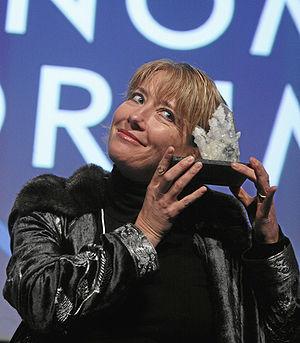
Dame Emma Thompson [ˈɛmə ˈtɒmsən] est une actrice et scénariste britannique, née le 15 avril 1959 à Londres.
Raison et Sentiments est un film américano-britannique d’Ang Lee, sorti en 1995. Écrit par Emma Thompson, il est adapté du roman du même nom de Jane Austen publié en 1811.